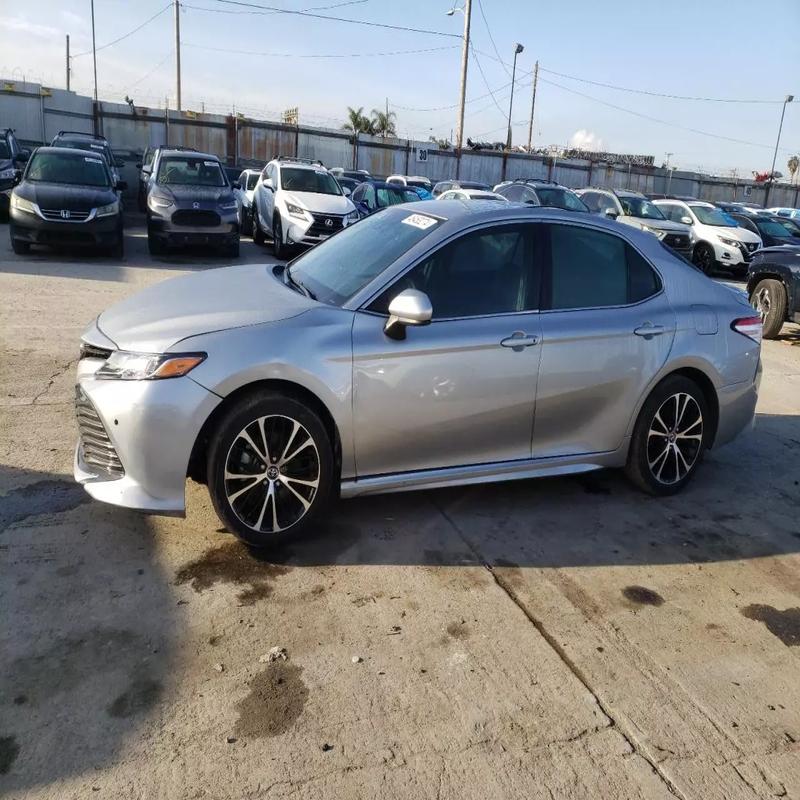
Aucun dommage détecté.
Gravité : aucun